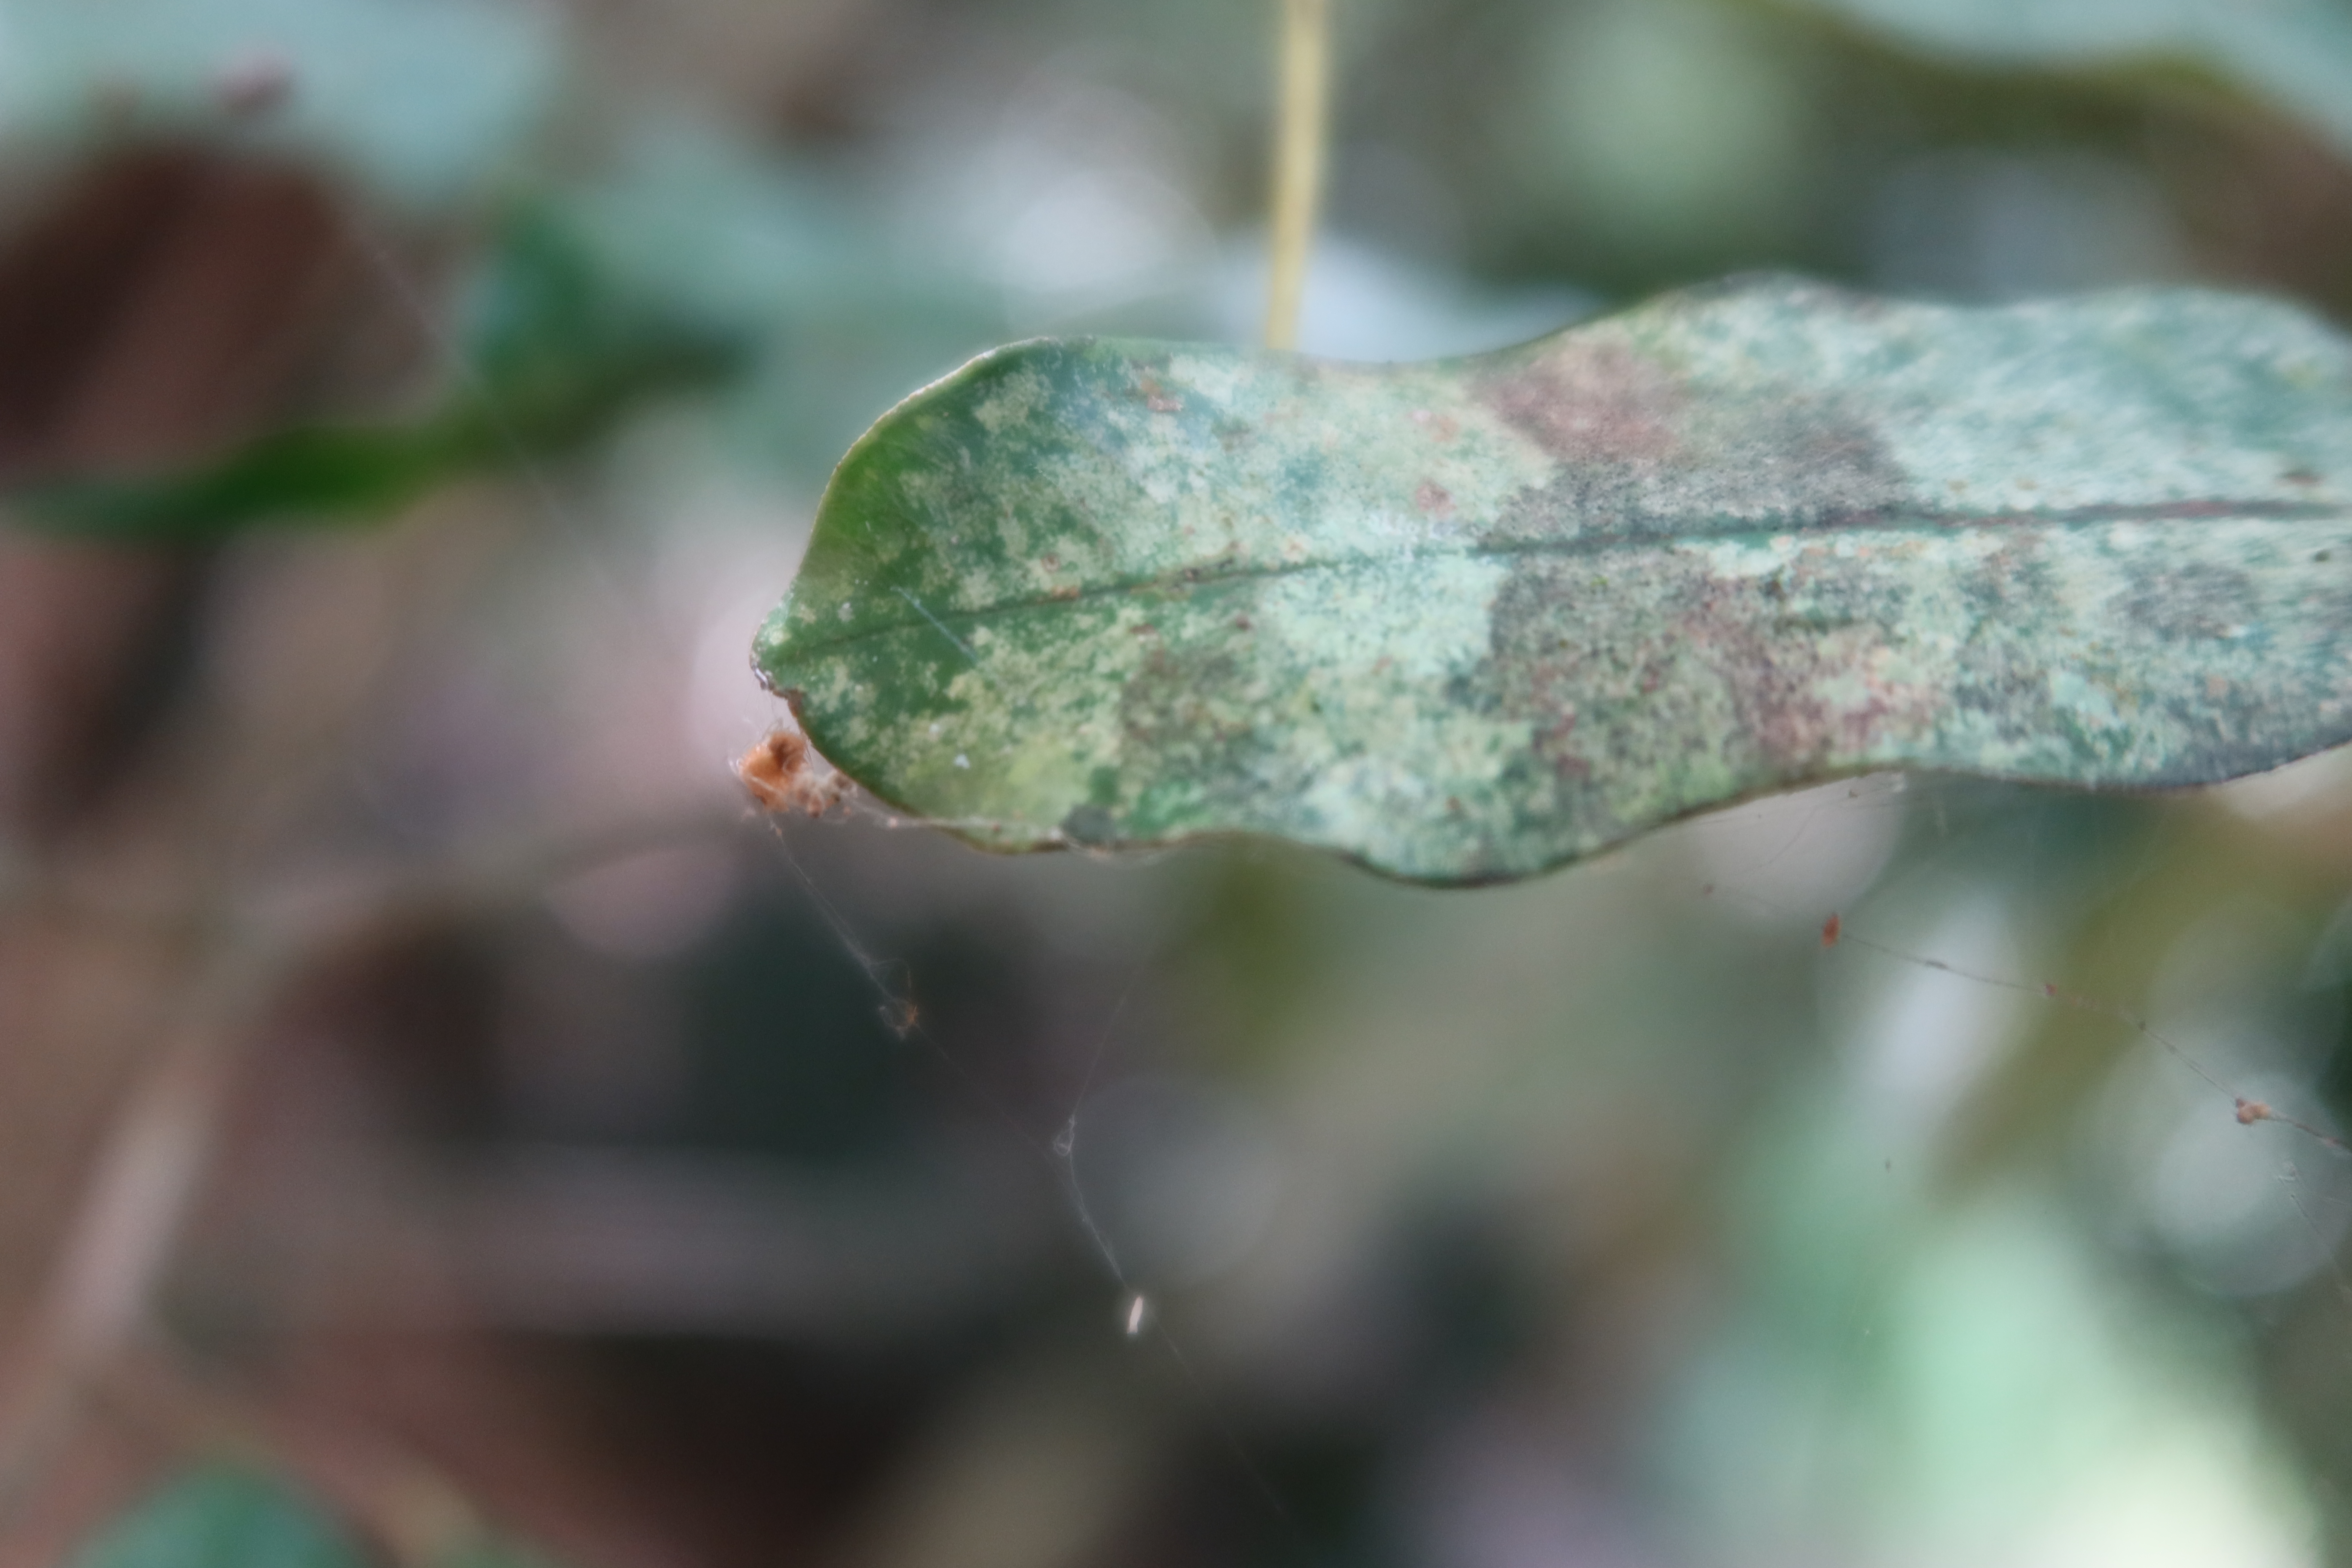
Label: Spiders